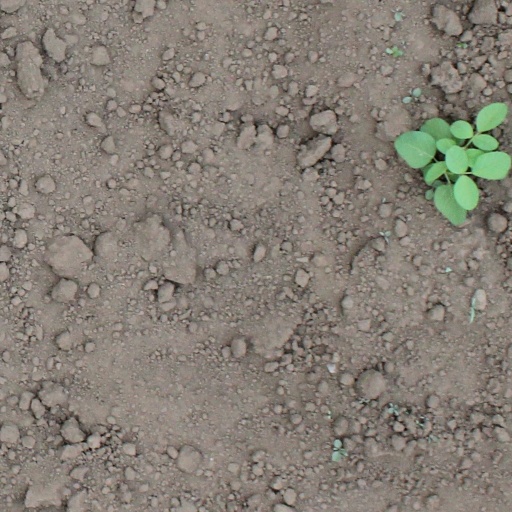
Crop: soybean